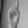
ASL letter: D